Casa da Índia

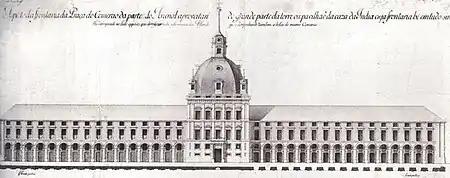
Reconstruction proposal for the headquarters of the Casa da Índia after the Great Lisbon Earthquake of 1755

In 1709 at the Casa da Índia, the Jesuit priest Father Bartolomeu de Gusmão demonstrated the principles of hot air ballooning. He managed to levitate a ball indoors at the Casa da Índia in Lisbon. He later fled from Portugal to Spain, for fear of being accused of performing magic by the Inquisition